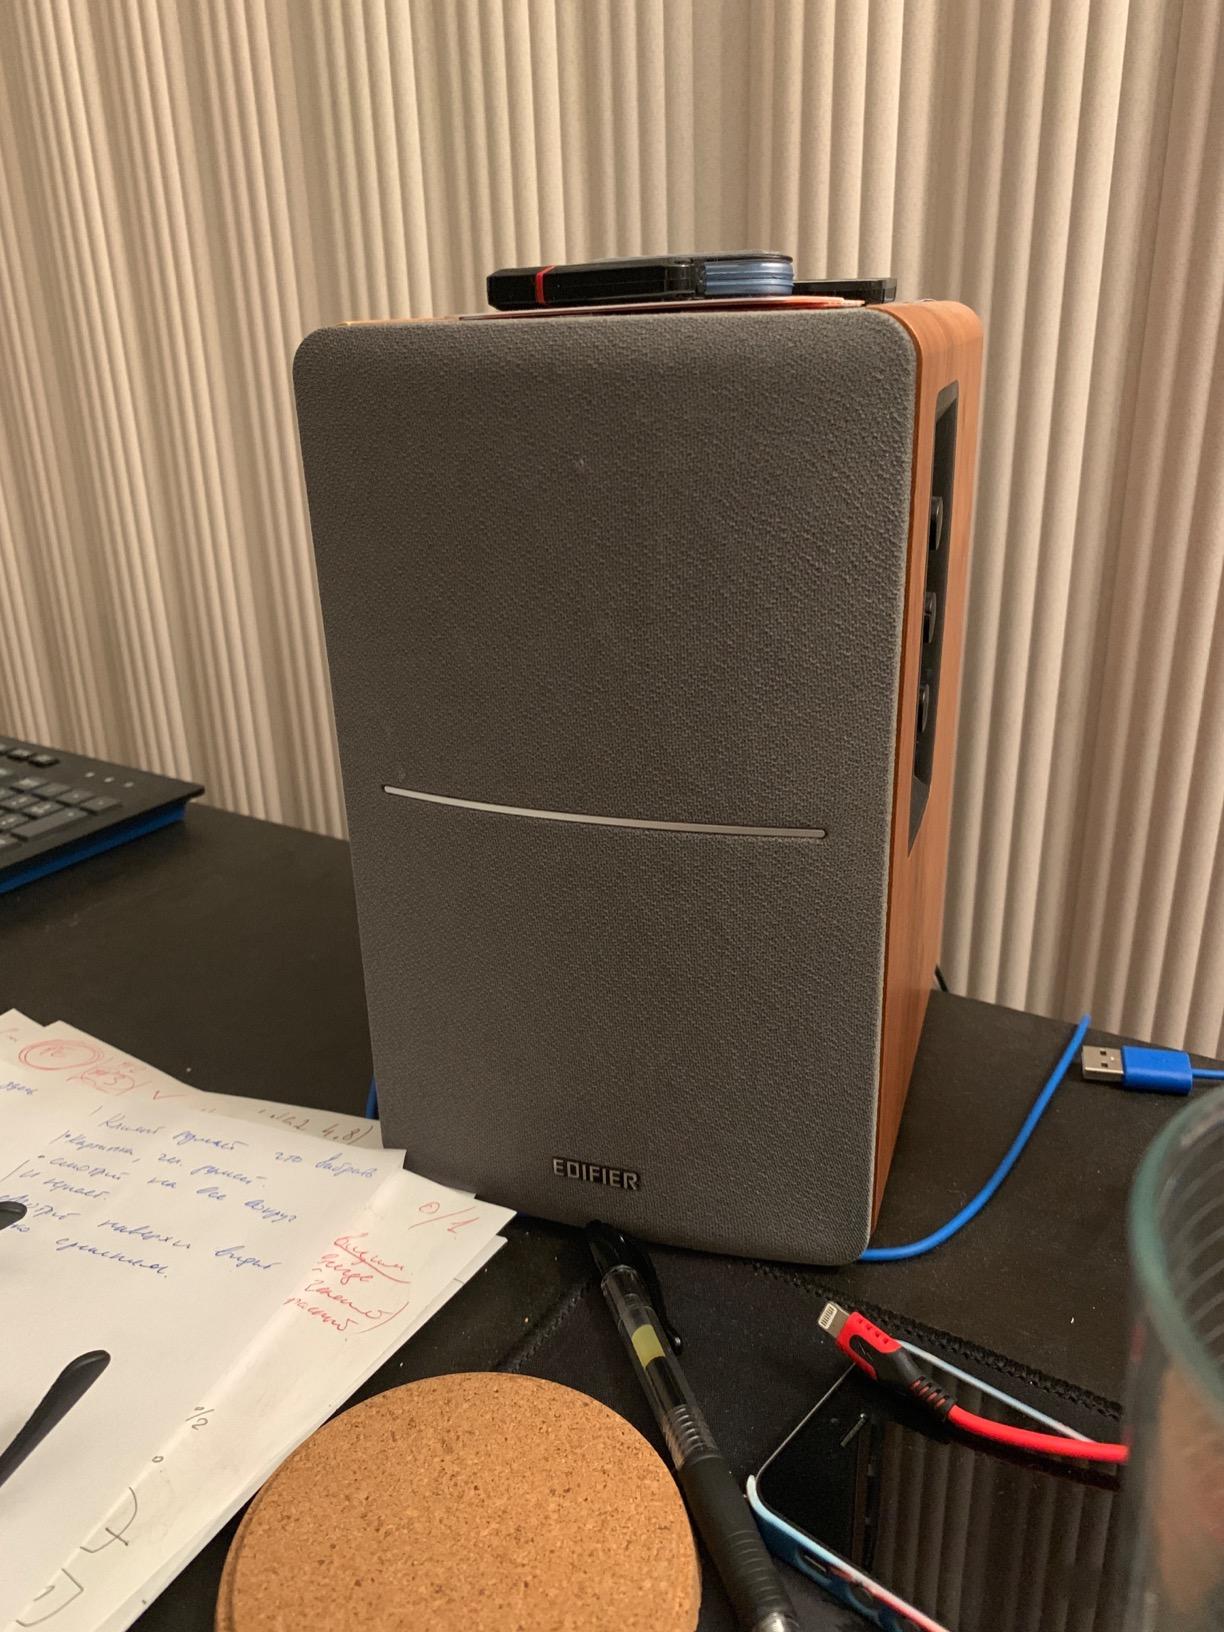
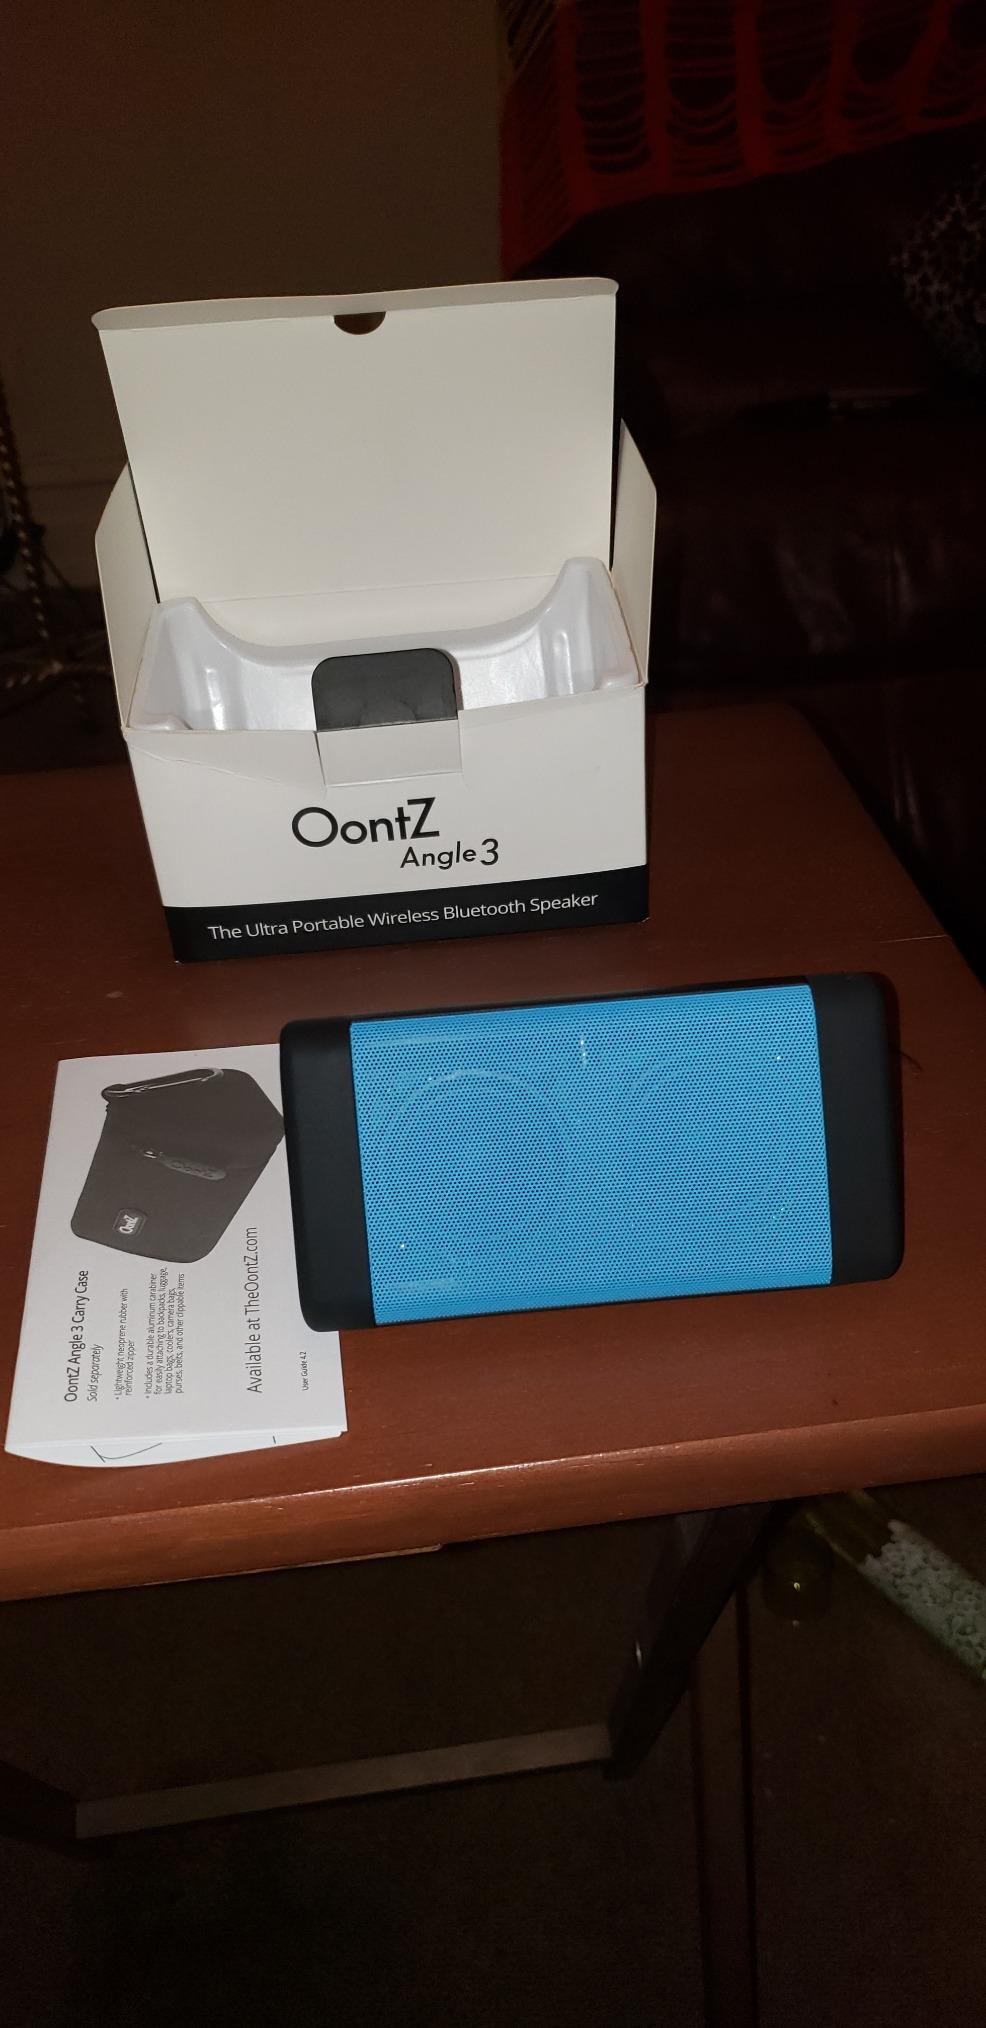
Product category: speaker
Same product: no